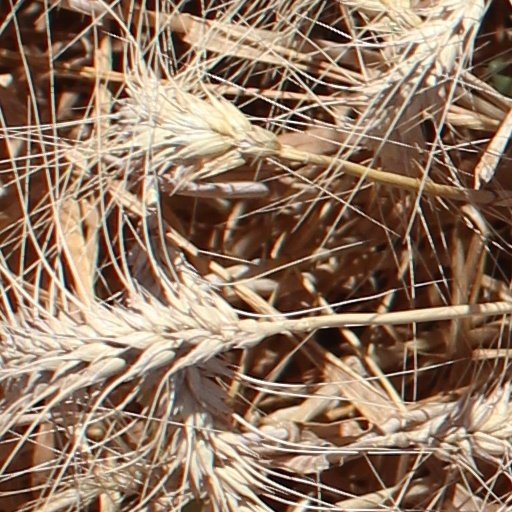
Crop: wheat